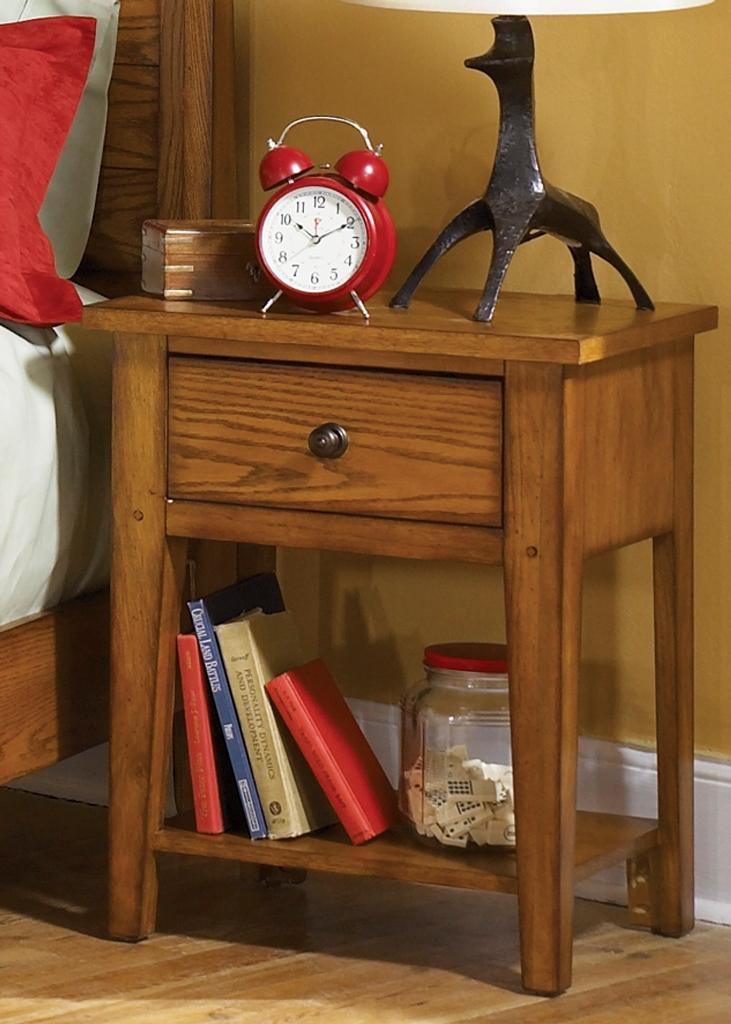
Category: Nightstands
Style: Cottage